Action of 6 December 1941

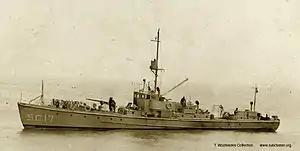
The Bulgarian submarine chasers were of the American "SC-1" type.

On 1 December 1941, several Soviet submarines, including the "Shchuka"-class "Shch-204" (Captain Gricenko), were sent on a patrol along the Axis coastline. On 6 December, "Shch-204" was spotted near Cape Emine, 20 miles off Varna, by Bulgarian Arado Ar 196 aircraft. The Bulgarian submarine chasers "Belomorets" and "Chernomorets" soon arrived at the scene and together with the aircraft attacked the Soviet submarine with depth charges, soon sinking her with all hands ("Shchuka"-class submarines had a crew of 38).